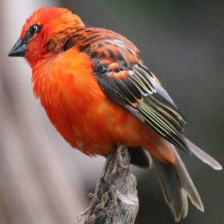
Species: RED FODY
Scientific name: FOUDIA MADAGASCARIENSIS